Arnschwang

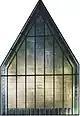
Patrona Bavariae

In the soul chapel in Zenching the only Dance of Death in the eastern part of Upper Palatinate. Representation of the death in 8 pictures.